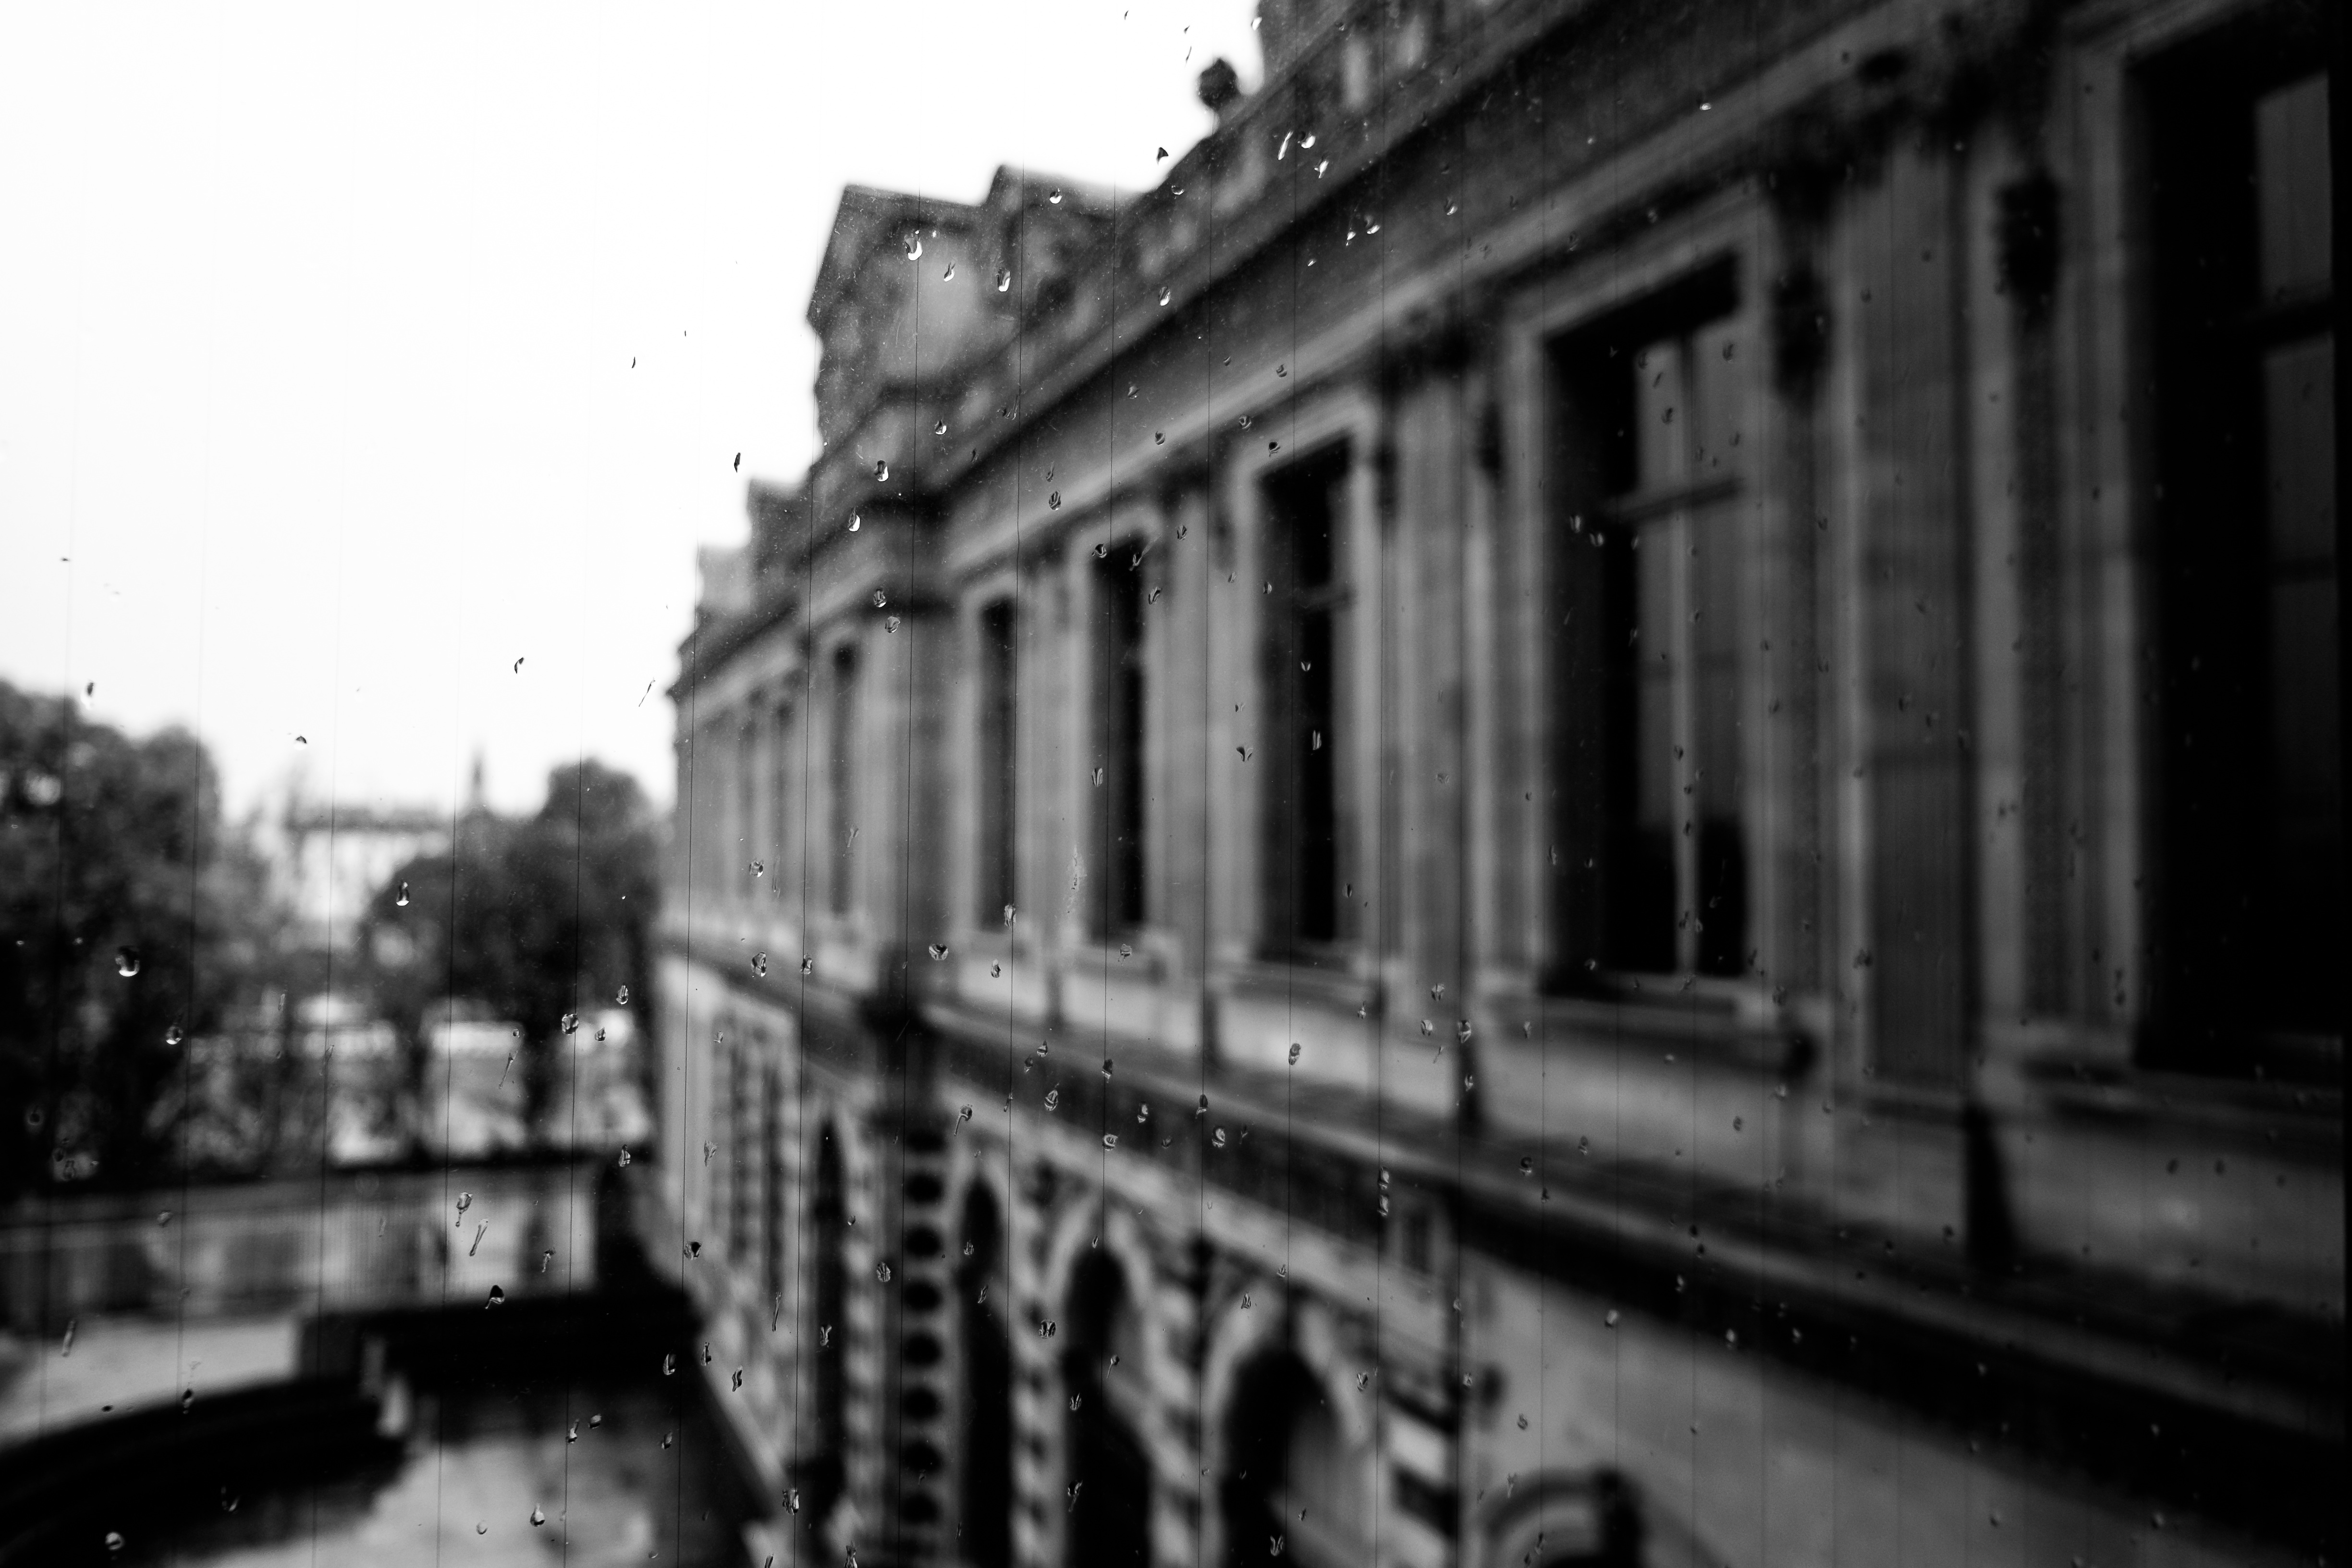
black and white, street, transport, vehicle, monochrome, waterway, monochrome photography